India at the Olympics

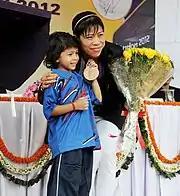
Mary Kom won the first medal for India in the women's boxing event at the 2012 Games.

The Indian contingent for the 2000 Sydney Olympics consisted of 65 athletes with athletes competing in the rowing event for the first time. The country's only medal was a bronze won by Karnam Malleswari in the women's 69 kg weightlifting event. It was the first Olympic medal won by an Indian woman. Keshavan was again the only competitor for India at the 2002 Winter Olympics. The Indian contingent for the 2004 Athens Olympics consisted of 73 athletes and the only medal came from shooter Rajyavardhan Singh Rathore, who won the silver medal in men's double trap event. The Indian delegation for the 2006 Winter Olympics consisted of four athletes, two in alpine skiing, one in cross-country skiing, and one in luge. At the 2008 Beijing Olympics, the Indian contingent of 57 athletes competed in 12 sports. India registered its best performance at the time, winning three medals in the event including a gold and two bronze medals. Abhinav Bindra became the first Indian individual gold medalist after his victory in the men's air rifle event. Vijender Singh and Sushil Kumar got the country's first Olympic medal in boxing and second medal in wrestling respectively. Three Indian athletes represented the country in the 2010 Winter Olympics at Vancouver.